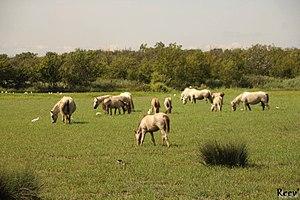
Les juments et leurs poulains de race Camargue pâturent dans les marais des sentiers de la Palunette aux Marais du Vigueirat. (Eté 2013)
La réserve naturelle nationale des marais du Vigueirat est une réserve naturelle nationale située en Provence-Alpes-Côte d'Azur. Classée en 2011, elle occupe une surface de 919 hectares à la jonction du delta du Rhône et de la plaine steppique de la Crau, deux écosystèmes dont la majeure partie s'étire sur plus de 9 kilomètres du nord au sud pour une largeur maximale de 1,5 kilomètres. Les terrains ont été acquis par le Conservatoire du littoral et leur gestion a été confiée à l'association des Amis des marais du Vigueirat. Le site fait partie de la zone centrale de la Réserve de biosphère de Camargue.